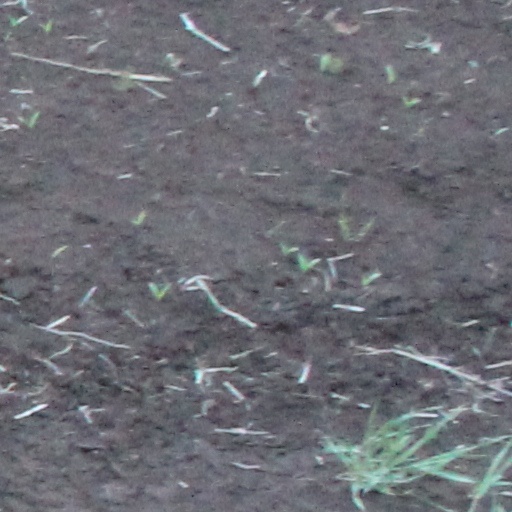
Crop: wheat